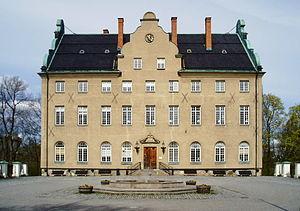
La commune de Danderyd est une commune suédoise du comté de Stockholm. C'est l'une des plus petites municipalités de Suède, mais la plus riche et quelque 31 799 personnes y vivaient en 2011. Elle comporte quatre districts soit Danderyd, Djursholm, Stocksund et Enebyberg. Son chef-lieu se situe à Djursholm.
Djursholm est une communauté urbaine peuplée de 8 856 habitants, située dans la banlieue de Stockholm. C'était aussi une ville jusqu'en 1971. Elle fait partie de la commune de Danderyd dont elle est le chef-lieu. Elle est également incorporée dans la ville de Stockholm. Un important château se trouve sur le territoire de la ville, le château de Djursholm. C'est la communauté la plus riche de Suède avec un revenu moyen annuel par habitant de 1 195 329 couronnes en 2015.